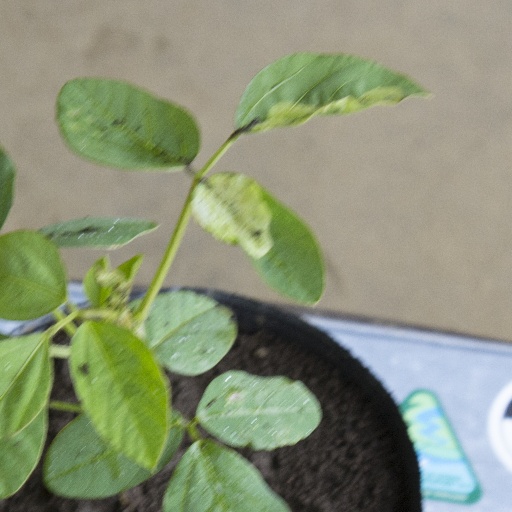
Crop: soybean